Dan Duquette

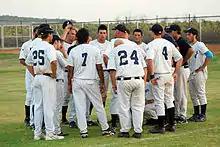
The Bet Shemesh Blue Sox in a team huddle in 2007, one of six teams to play in the inaugural season of the Israel Baseball League

After his stint with the Red Sox, Duquette largely stayed out of Major League Baseball for 9 years. In 2003, he opened the Dan Duquette Sports Academy, a sports training center in Hinsdale, Massachusetts designed for children aged 8 to 18. In 2004, he became the owner of the New England Collegiate Baseball League's Pittsfield Dukes (later the Pittsfield American Defenders and now the Mystic Schooners). During his ownership tenure, the Dukes/American Defenders played at his sports academy in Hinsdale and later at Wahconah Park in Pittsfield. In 2008, he was part of an ownership group that included Buddy Lewis, Terry Allvord, and Jerry O'Connor that purchased what would become known as the American Defenders of New Hampshire, (later the Pittsfield Colonials). He relinquished ownership of both clubs in 2009 and 2010. Duquette also helped found the Israel Baseball League. Despite folding after only one season, it helped 75 players get into professional baseball. During this time, he also had a part in a production of the musical, "Damn Yankees", in Western Massachusetts.